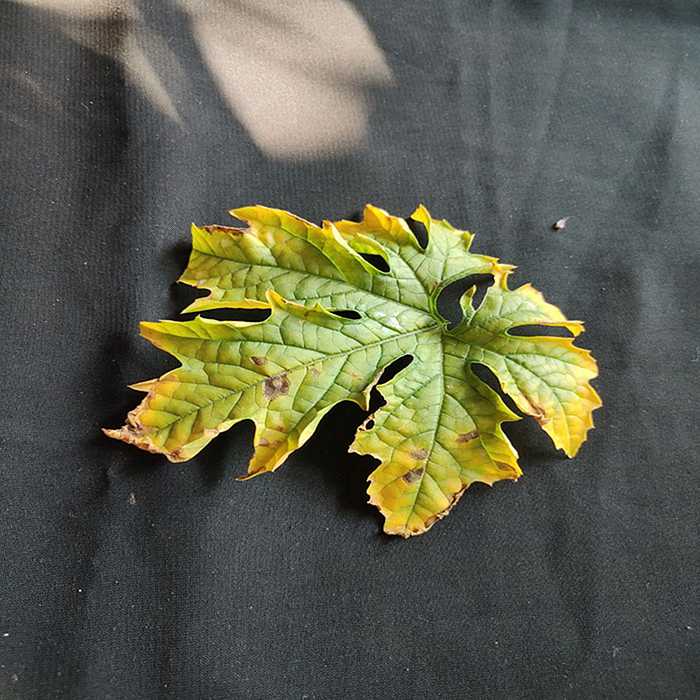
Plant: Bitter Gourd
Label: Fusarium wilt